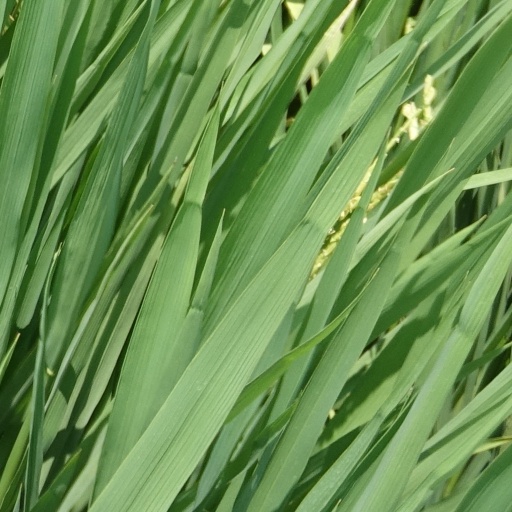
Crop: rice